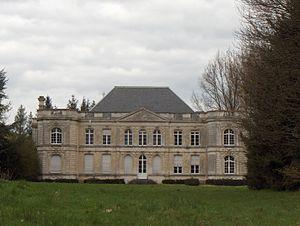
Clarques (France, dépt. Pas-de-Calais), château de 1775 (agrandi au XXe siècle).
Clarques est une ancienne commune française située dans le département du Pas-de-Calais en région Nord-Pas-de-Calais, devenue, le 1ᵉʳ janvier 2016, une commune déléguée de la commune nouvelle de Saint-Augustin.